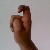
The image shows a hand gesture representing the letter 'X' in Indian Sign Language.